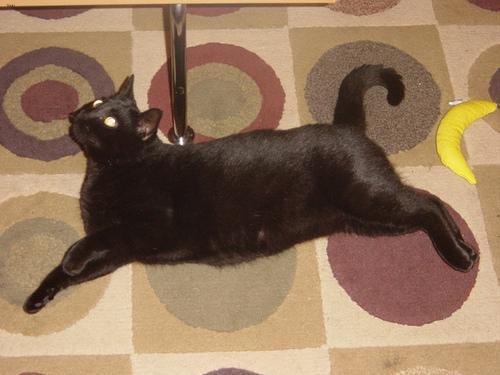
Bombay